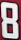
Number: 8